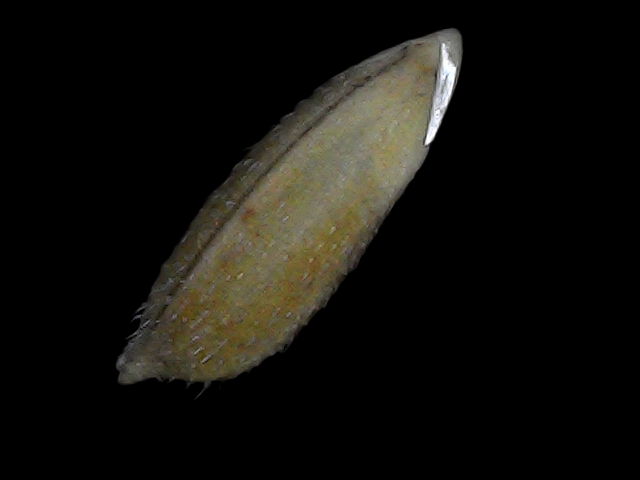
Rice variety: Bd93